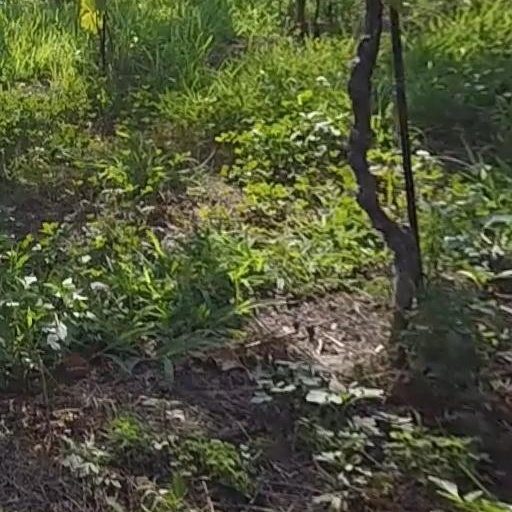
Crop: grape